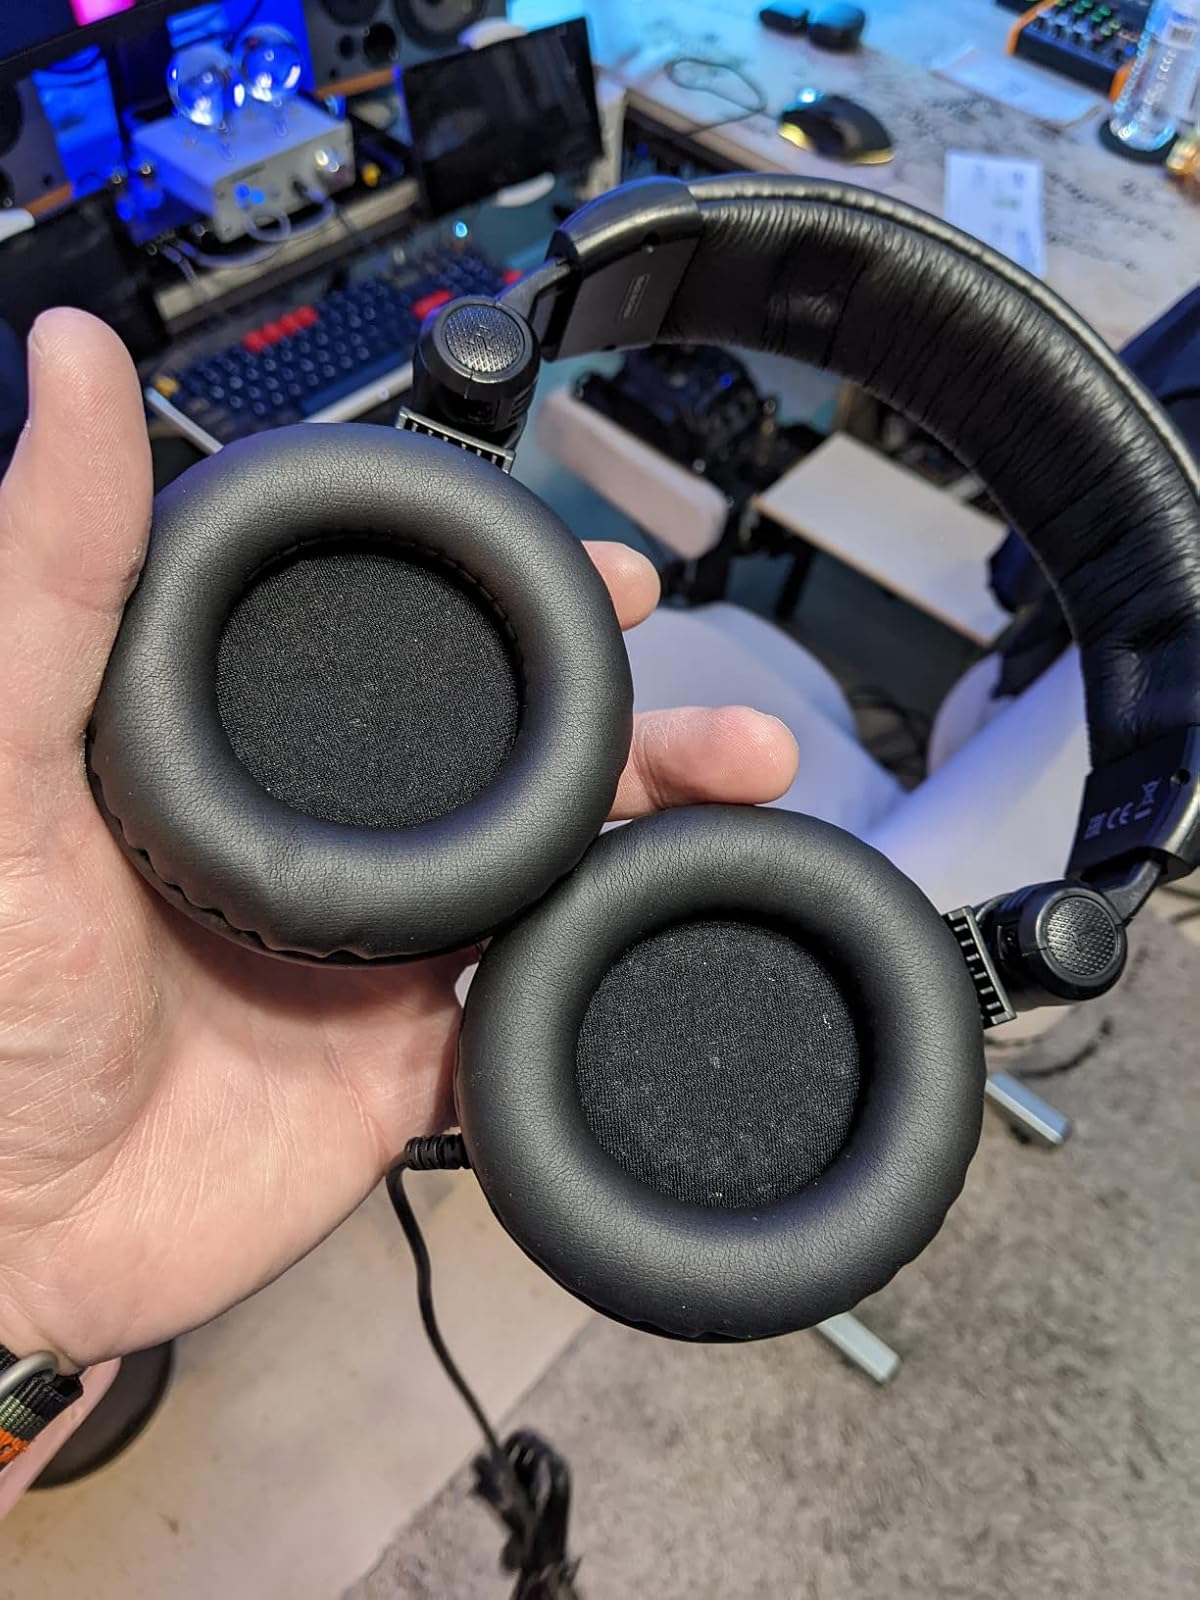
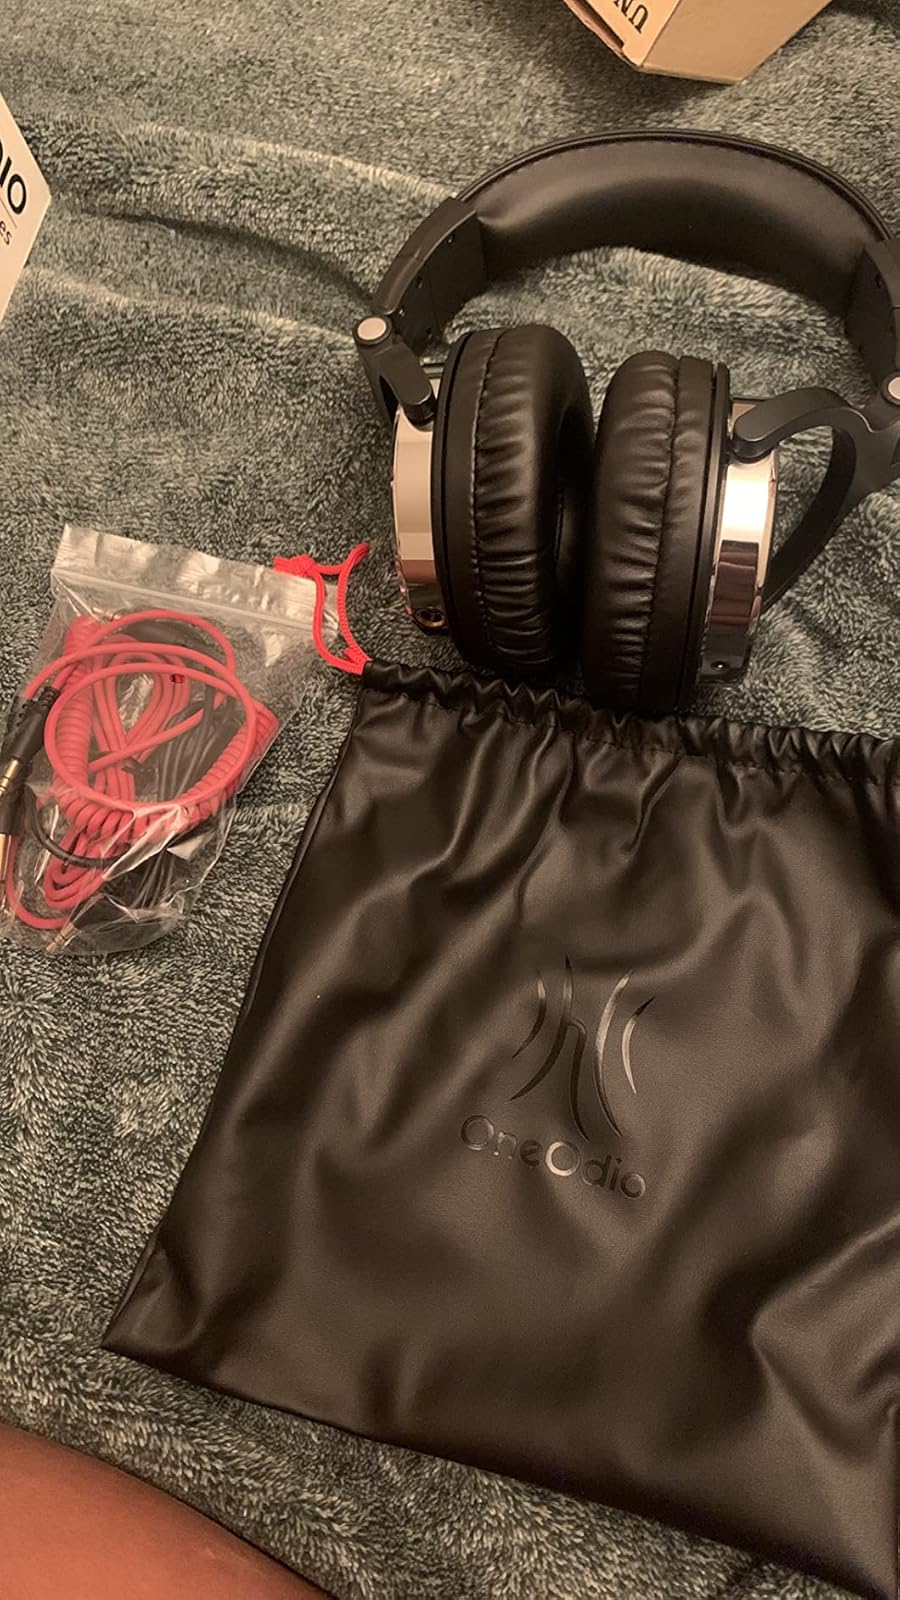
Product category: headphones
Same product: no